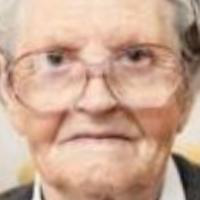
Age group: age 80 +